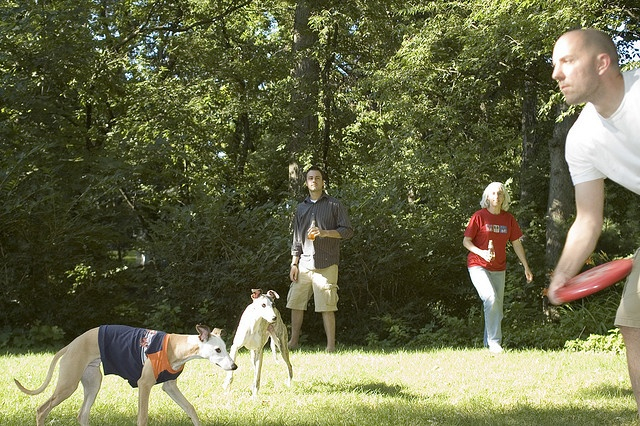
A man plays frisbee near a group of dogs and adults.
a group of people standing in the grass next to some dogs
These young grey hours are playing Frisbee with their owner
Young greyhound dogs playing frisbee with a man.
people with their dogs playing in the field